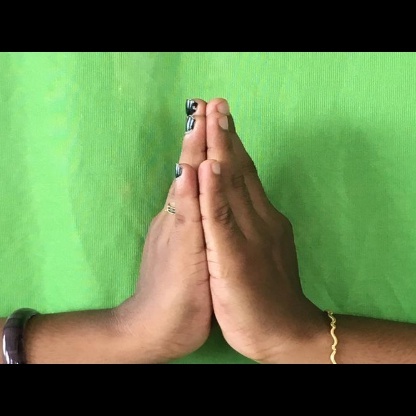
Mudra: Anjali